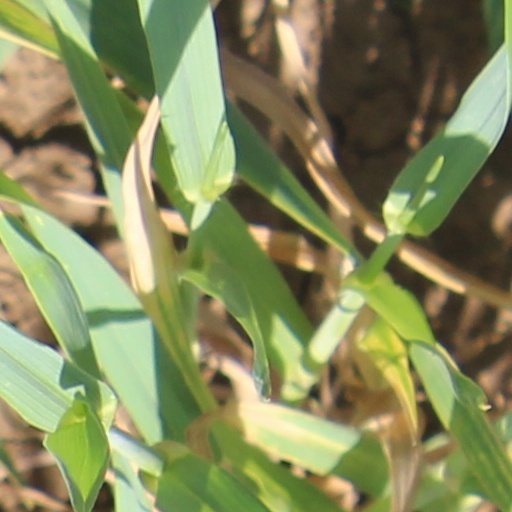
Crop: wheat